Cumberland School of Law

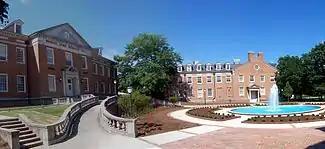
"Memory Leake Robinson Hall" in 2006

Despite the heroic efforts to keep the school alive, Cumberland was falling into the minority at the turn of the 20th century. It maintained a one-year curriculum when other schools moved toward longer terms, and it was entrenched with legal formalism, which had reached its peak in the 1870s and would soon be on the decline. In 1876, for instance, Harvard Law School began to encourage a three-year curriculum. Through 1919, Cumberland did not adapt to the shift in legal education.